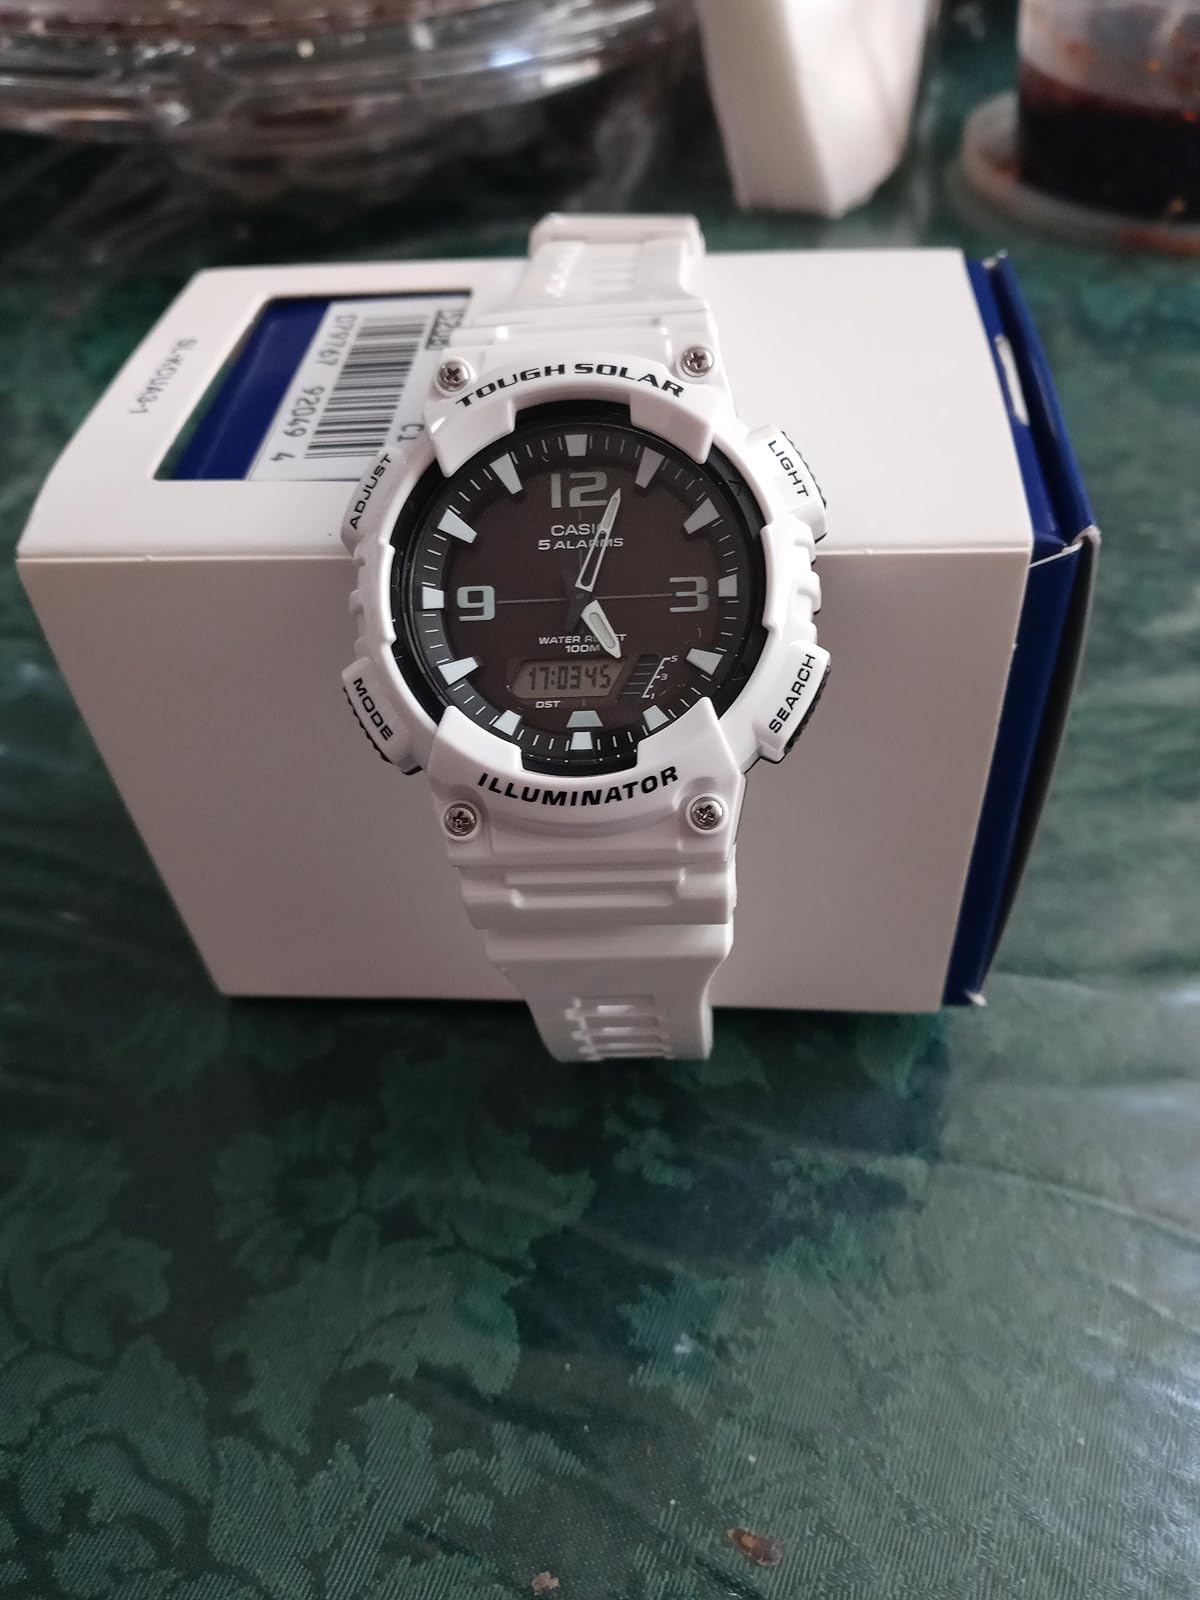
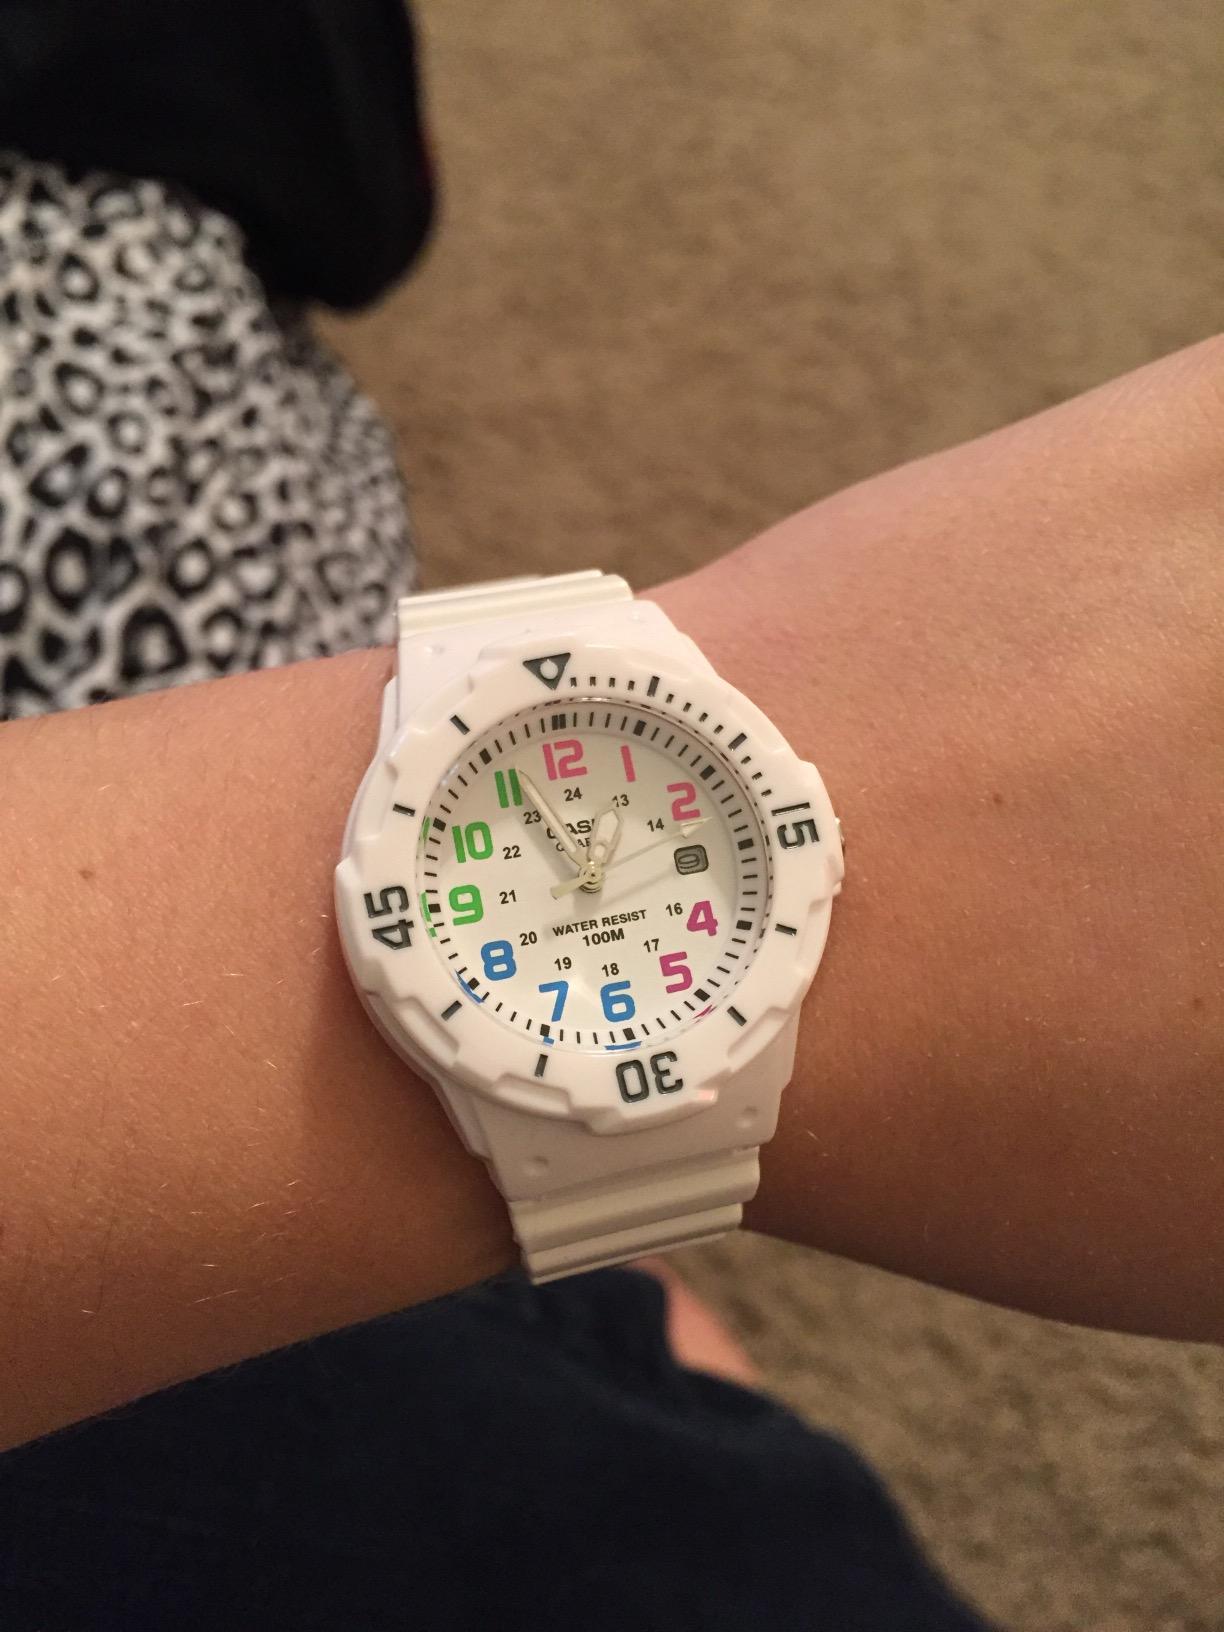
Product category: accessories_watch
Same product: no